Katherine Bergeron

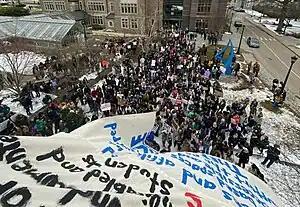
2023 student protest

Bergeron was the subject of controversy in the spring of 2023 after she scheduled a Connecticut College fundraising event at the allegedly formerly racist and antisemitic Everglades Club in Palm Beach, Florida, despite the urging of the college's Dean of Institutional Equity and Inclusion, Rodmon King, to schedule the event elsewhere. This was listed as one of the key factors that led to his resignation, alongside Bergeron's supposed history of bullying and demeaning her colleagues. On February 27, 2023, students began an occupation of Fanning Hall, Connecticut College's administrative building, in protest, which lasted ten days, during which time classes were suspended. Students also organized a march on Fanning Hall in support of Jewish and minority peers, with many students calling Bergeron racist and anti-Semitic. Faculty also took a vote of no confidence over her presidency. On March 24, 2023, after negotiation with faculty, the board of trustees, and ad-hoc student groups, Bergeron announced that she would resign at the end of the Spring 2023 semester, one year before her contract was to expire. On June 30, 2023, her last day in office, the board of trustees awarded her the title of President Emerita.